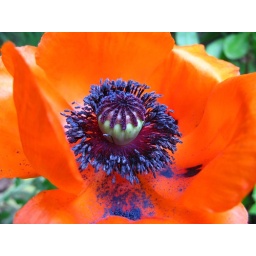
crazy orange flower in our backyard